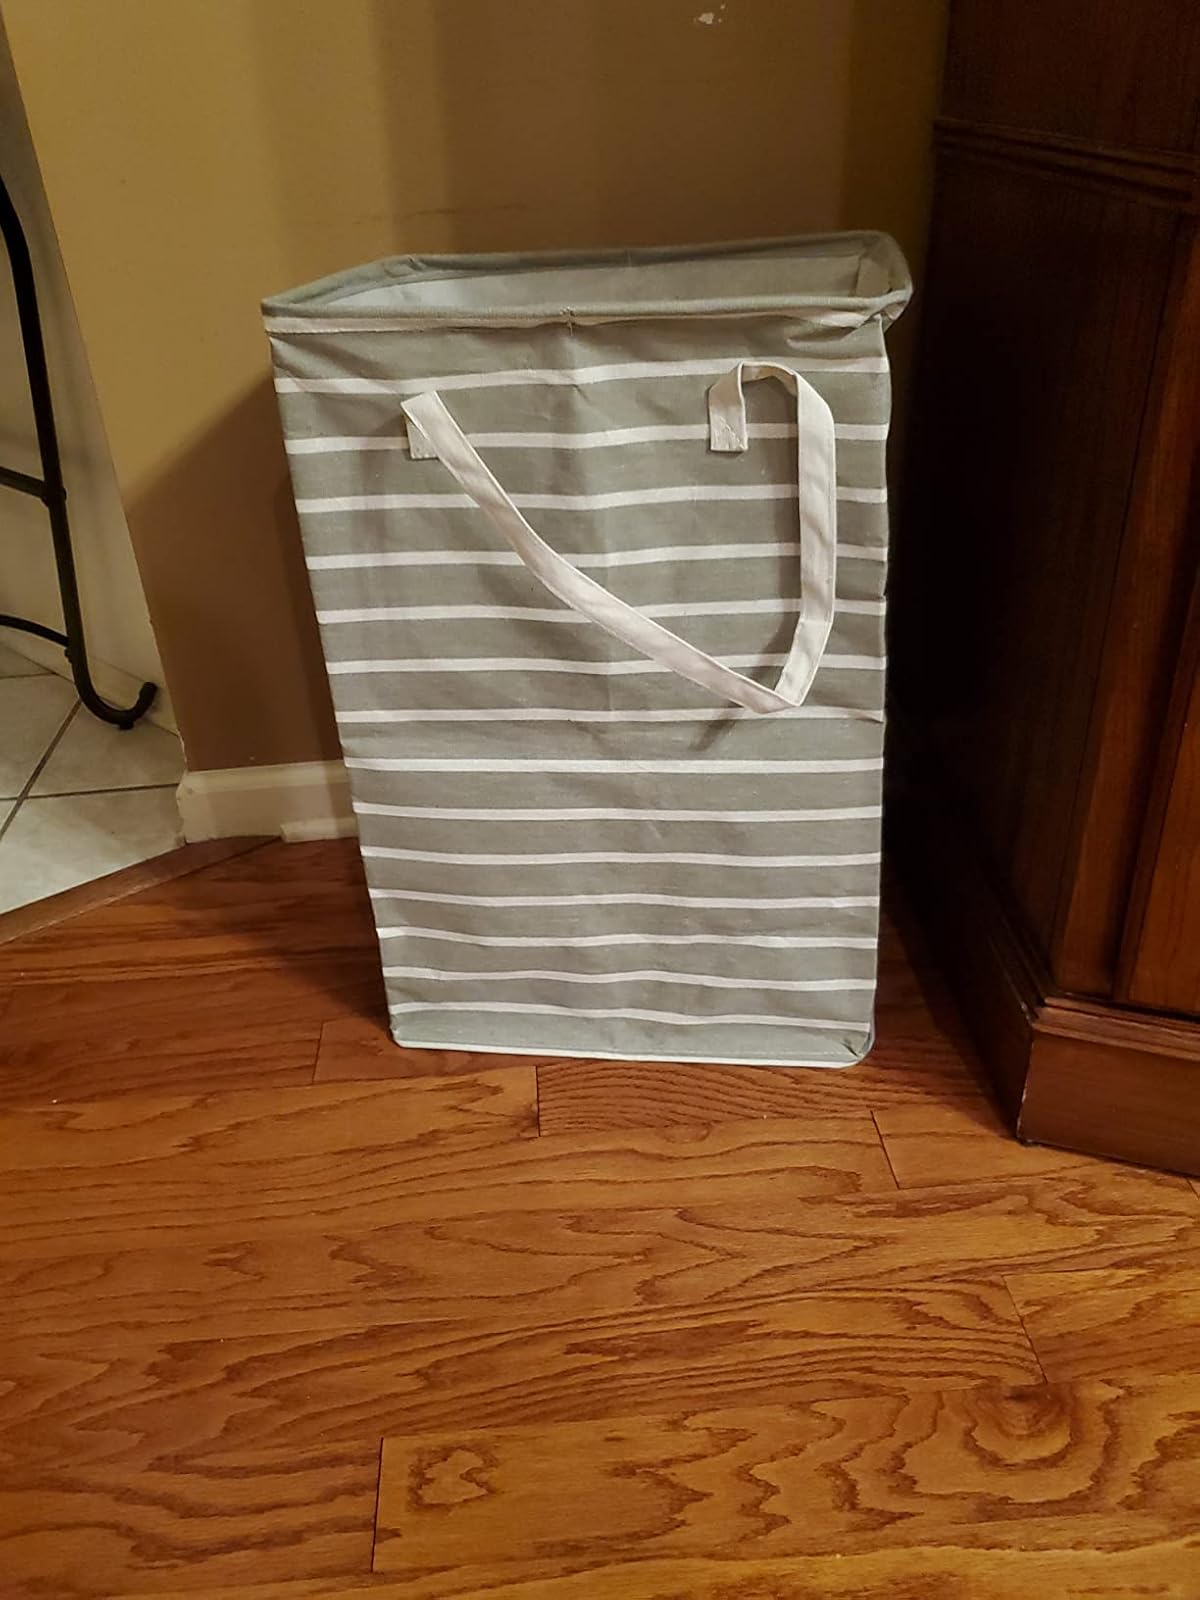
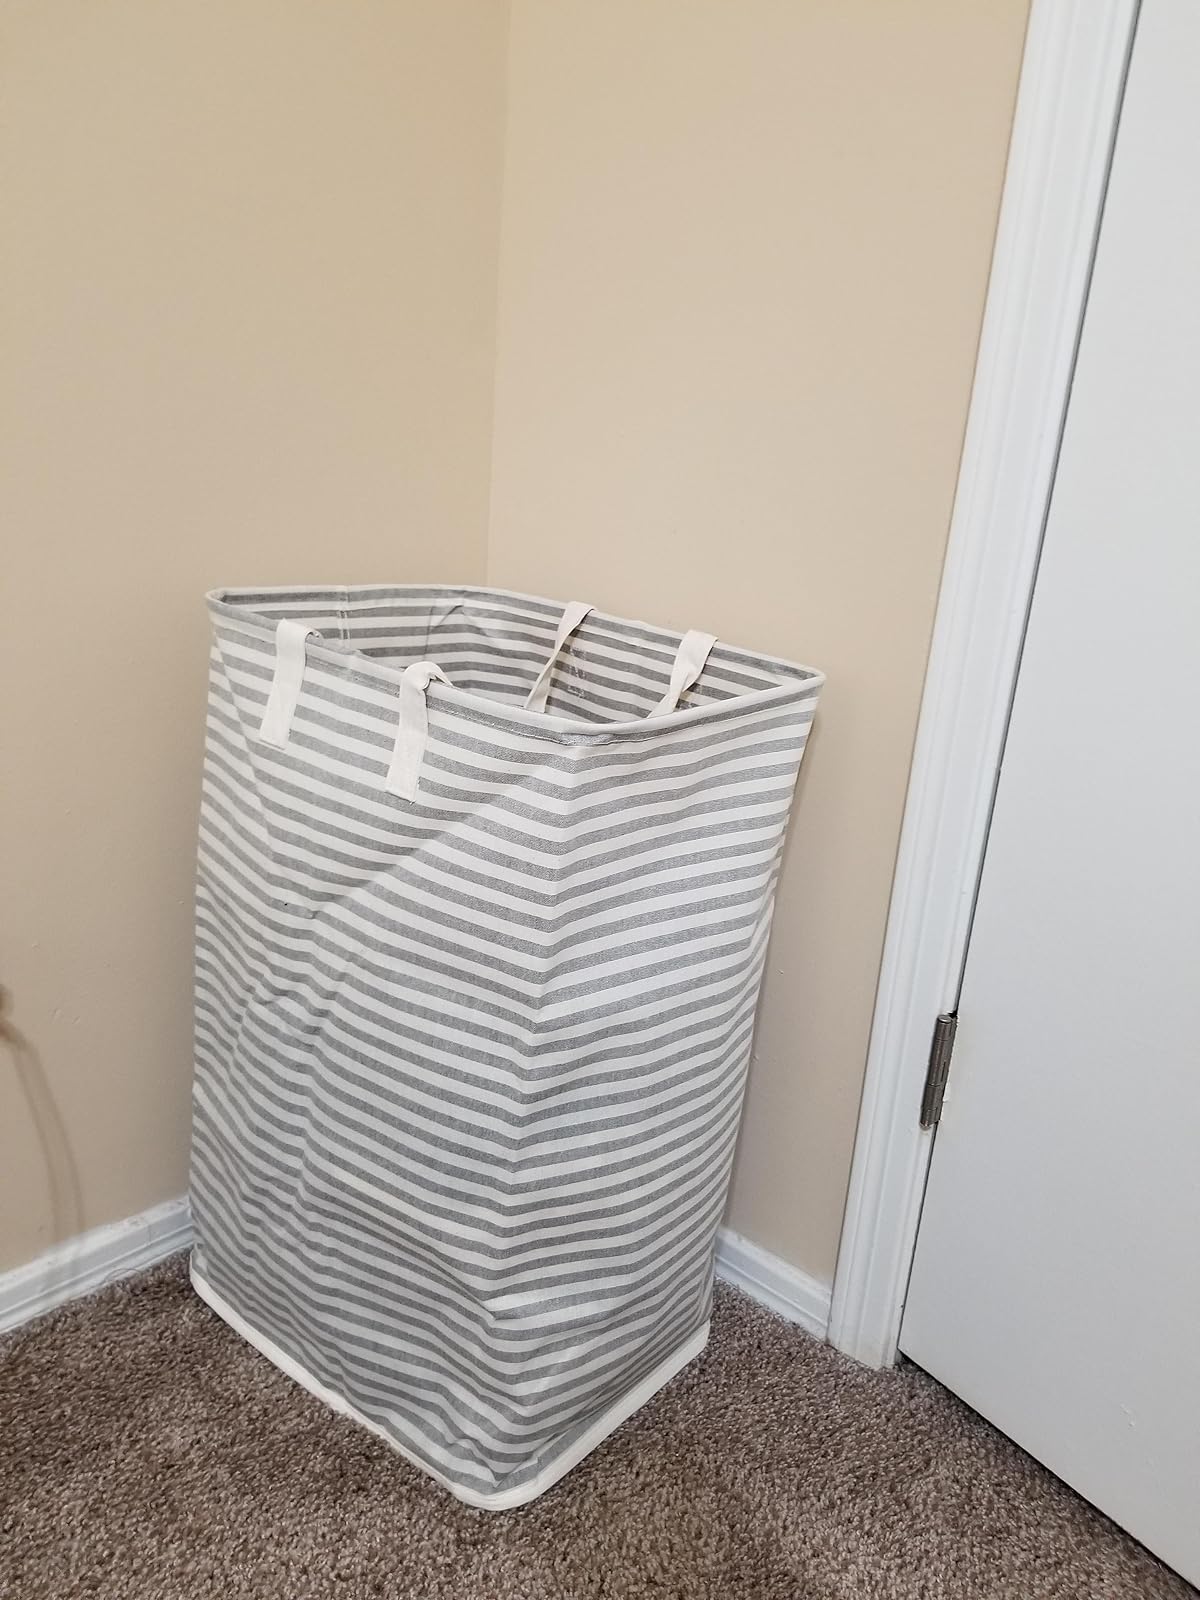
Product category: items_hamper
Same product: no